List of Nintendo controllers

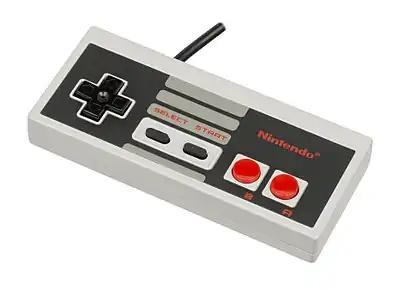
A Nintendo Entertainment System controller

The Nintendo Entertainment System controller is an oblong brick-like design with a simple four button layout. It consists of two round buttons labeled "A" and "B", a "START" button, and a "SELECT" button. Additionally, the controllers utilized the cross-shaped joypad, designed to replace bulkier joysticks used in earlier gaming consoles’ controllers. The NES controller could also be unplugged as the NES featured two custom 7-pin ports on the front of the console.